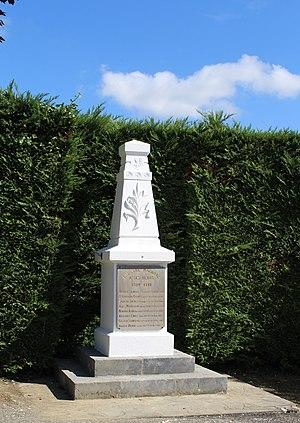
Monument aux morts de Lalanne (Hautes-Pyrénées)
Lalanne est une commune française située dans le département des Hautes-Pyrénées, en région Occitanie.